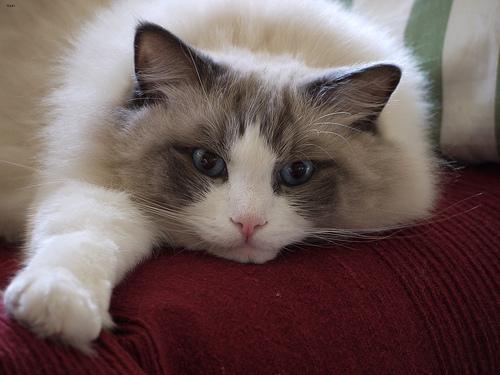
Ragdoll